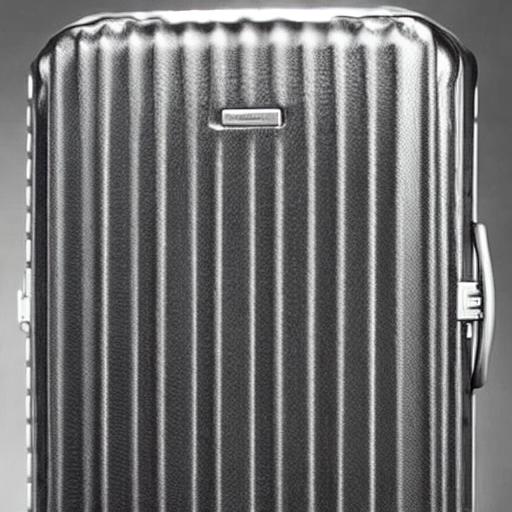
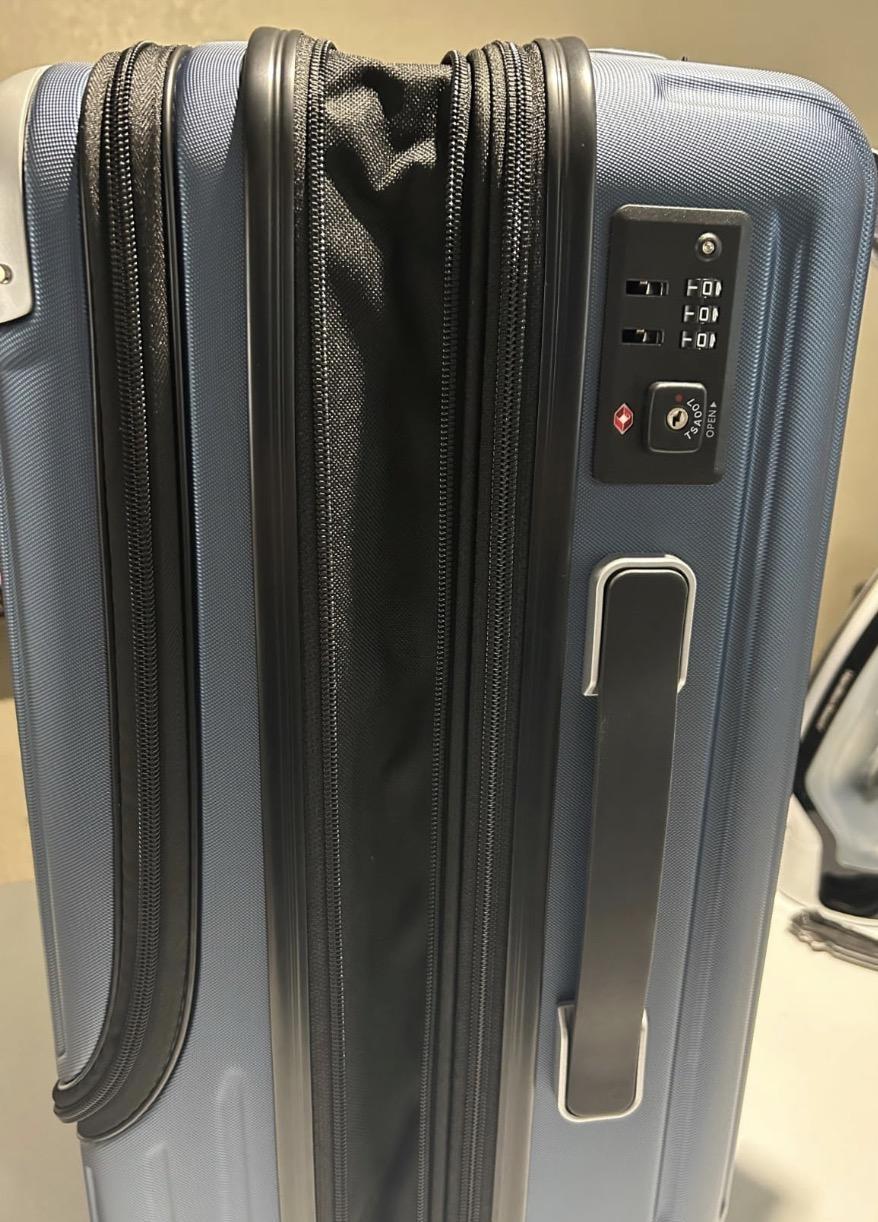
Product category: items_tea
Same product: no